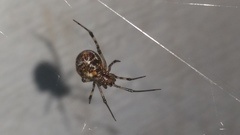
Species: Parasteatoda_tepidariorum